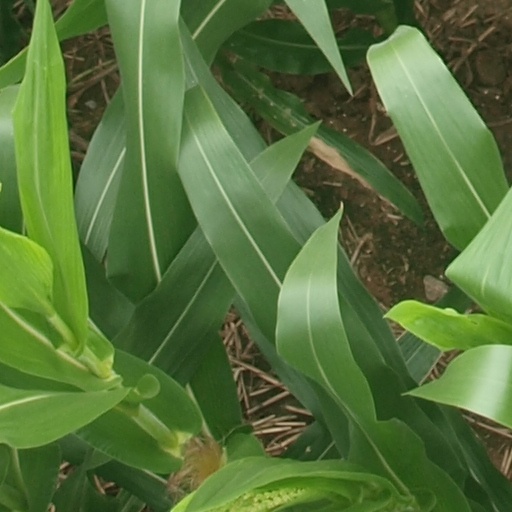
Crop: maize; corn